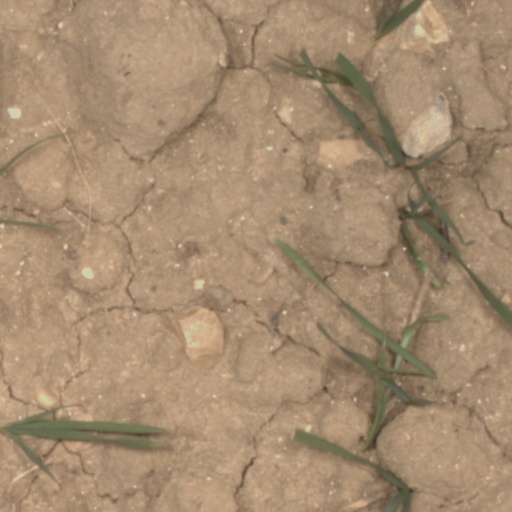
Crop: wheat